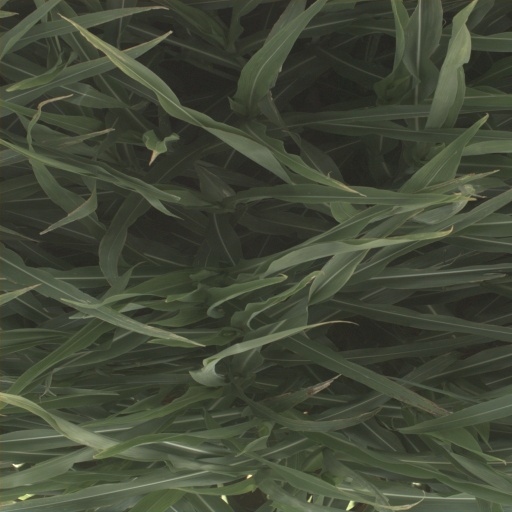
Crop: sorghum